Auguste Louis Brot

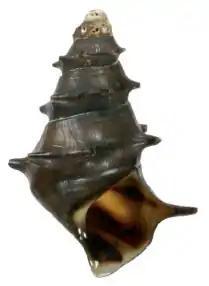
"Brotia pagodula"

He is a conchological taxon authority and the namesake of the "Brotia" genus of freshwater snails.